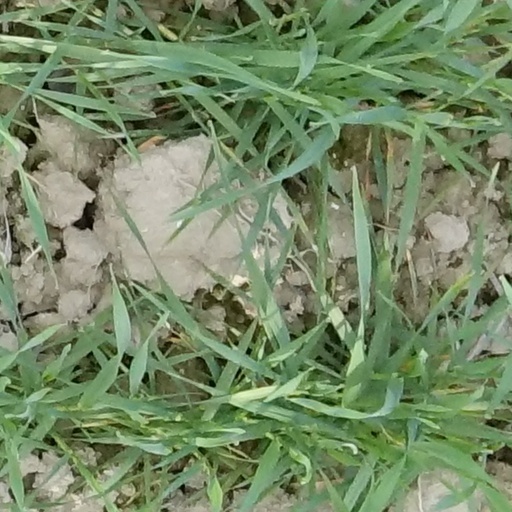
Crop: wheat